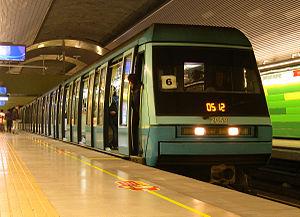
Le MP 89 est un matériel roulant sur pneumatiques utilisé dans le métro de Paris. À partir de 1997, il a équipé la ligne 1 en conduite manuelle ; depuis 1998, il équipe la ligne 14 en version intégralement automatique. Ce matériel à l'esthétique nouvelle a été dessiné par Roger Tallon. Il intègre plusieurs nouveautés, en particulier l'intercirculation entre les voitures, expérimentée sur le prototype Boa puis le MF 88, et l'ouverture automatique des portes à chaque arrêt.